Eat Pray Love

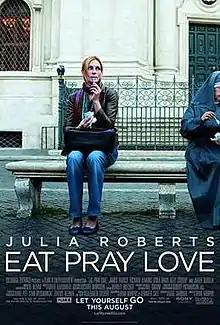
Theatrical release poster

Eat Pray Love is a 2010 American biographical romantic drama film starring Julia Roberts as Elizabeth Gilbert, based on Gilbert's 2006 memoir of the same name. Ryan Murphy co-wrote and directed the film, which was released in the United States on August 13, 2010. It received mixed reviews from critics, but was a financial success, grossing $204.6 million worldwide against a $60 million budget.